Apple Capital Recreation Loop Trail

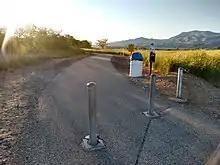
River Drive entrance to the Apple Capital Recreation Loop Trail in East Wenatchee

The Eastside trail, named the Apple Capital Recreation Loop, was funded by donations from local businesses and grants from the state government and began construction in April 1993. The trail's Eastside portion was completed in October 1994, and its link to the west side was finished in May 1995. The section within East Wenatchee was also designated as the Russell T. Congdon Memorial Trail, named for a major donor. A major renovation of the trail began in 2008 and was completed in 2013, rebuilding curves, adding mile markers, and building new bridges and undercrossings at the north end.